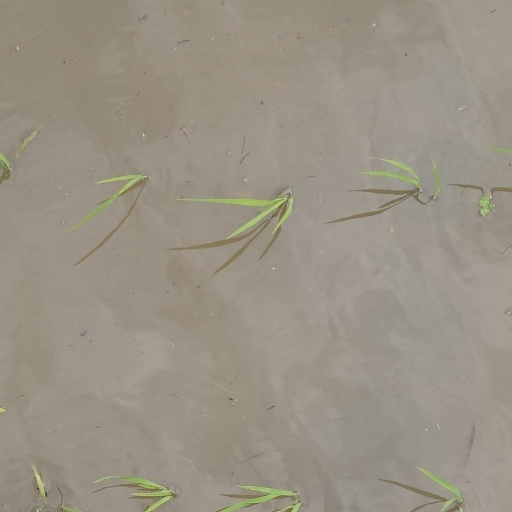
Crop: rice